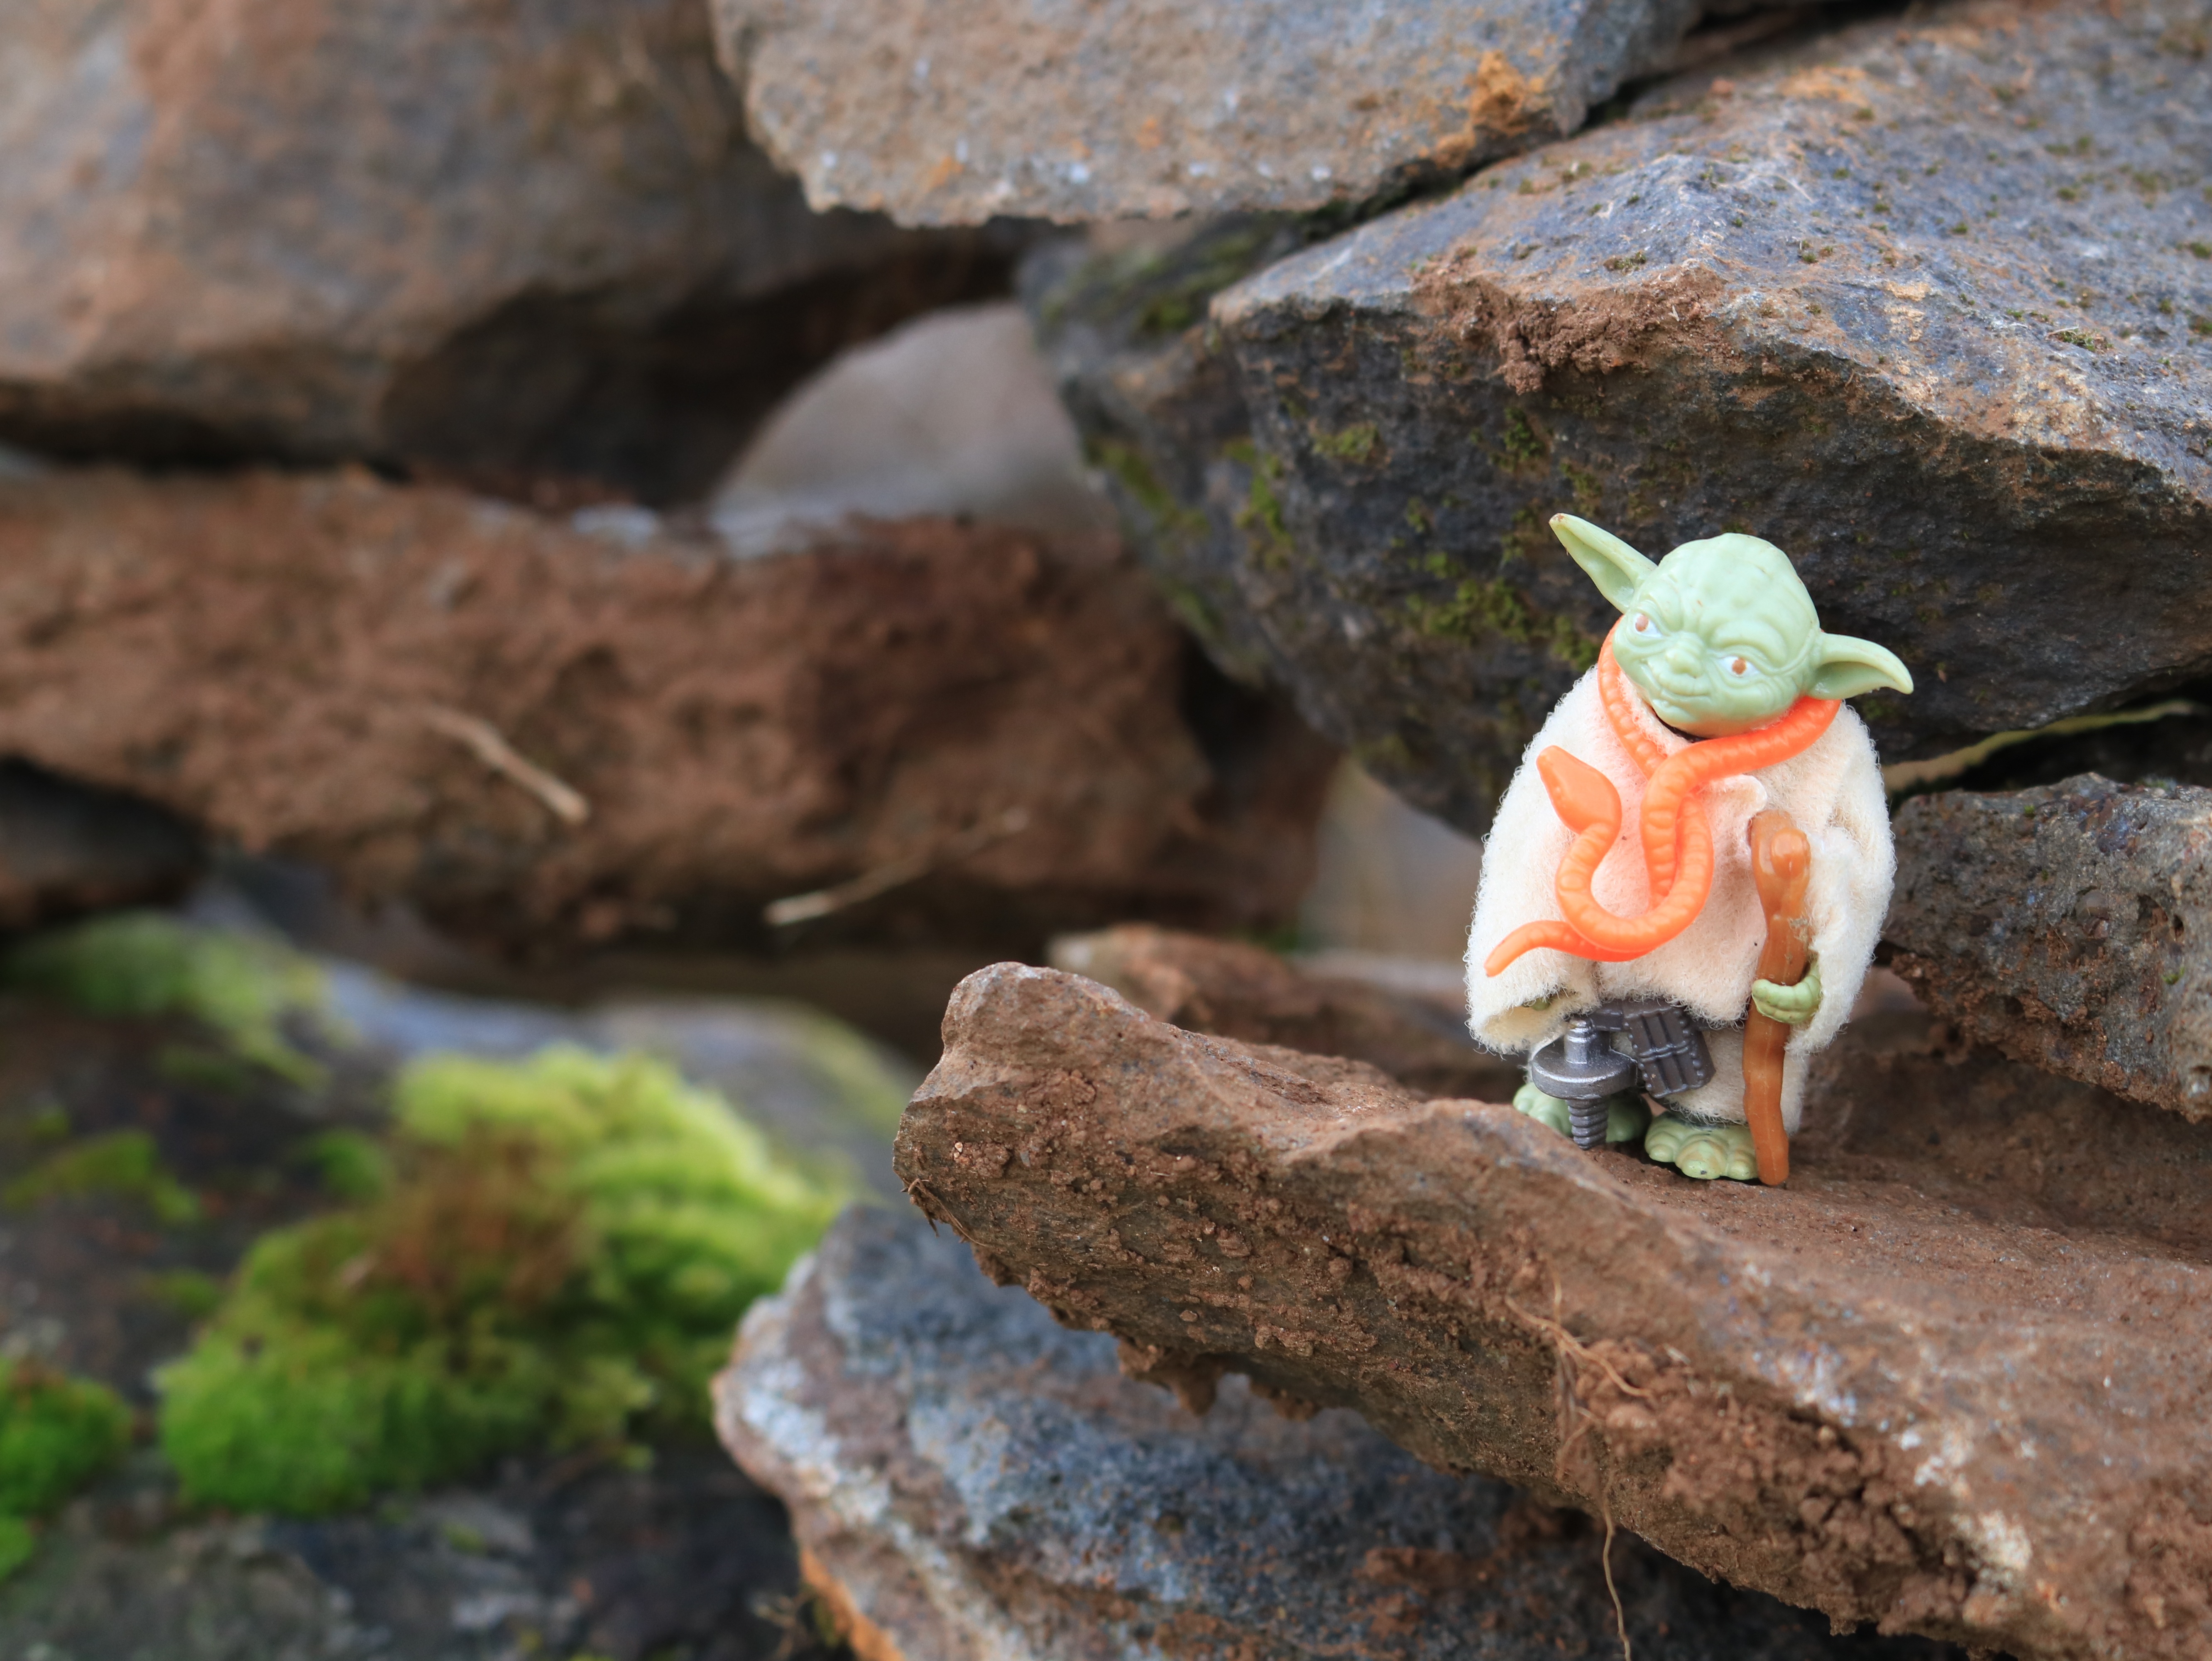
rock, wildlife, toy, star wars, yoda, the force